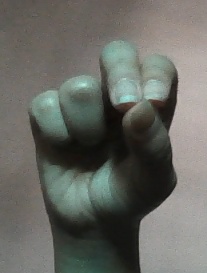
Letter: gaaf